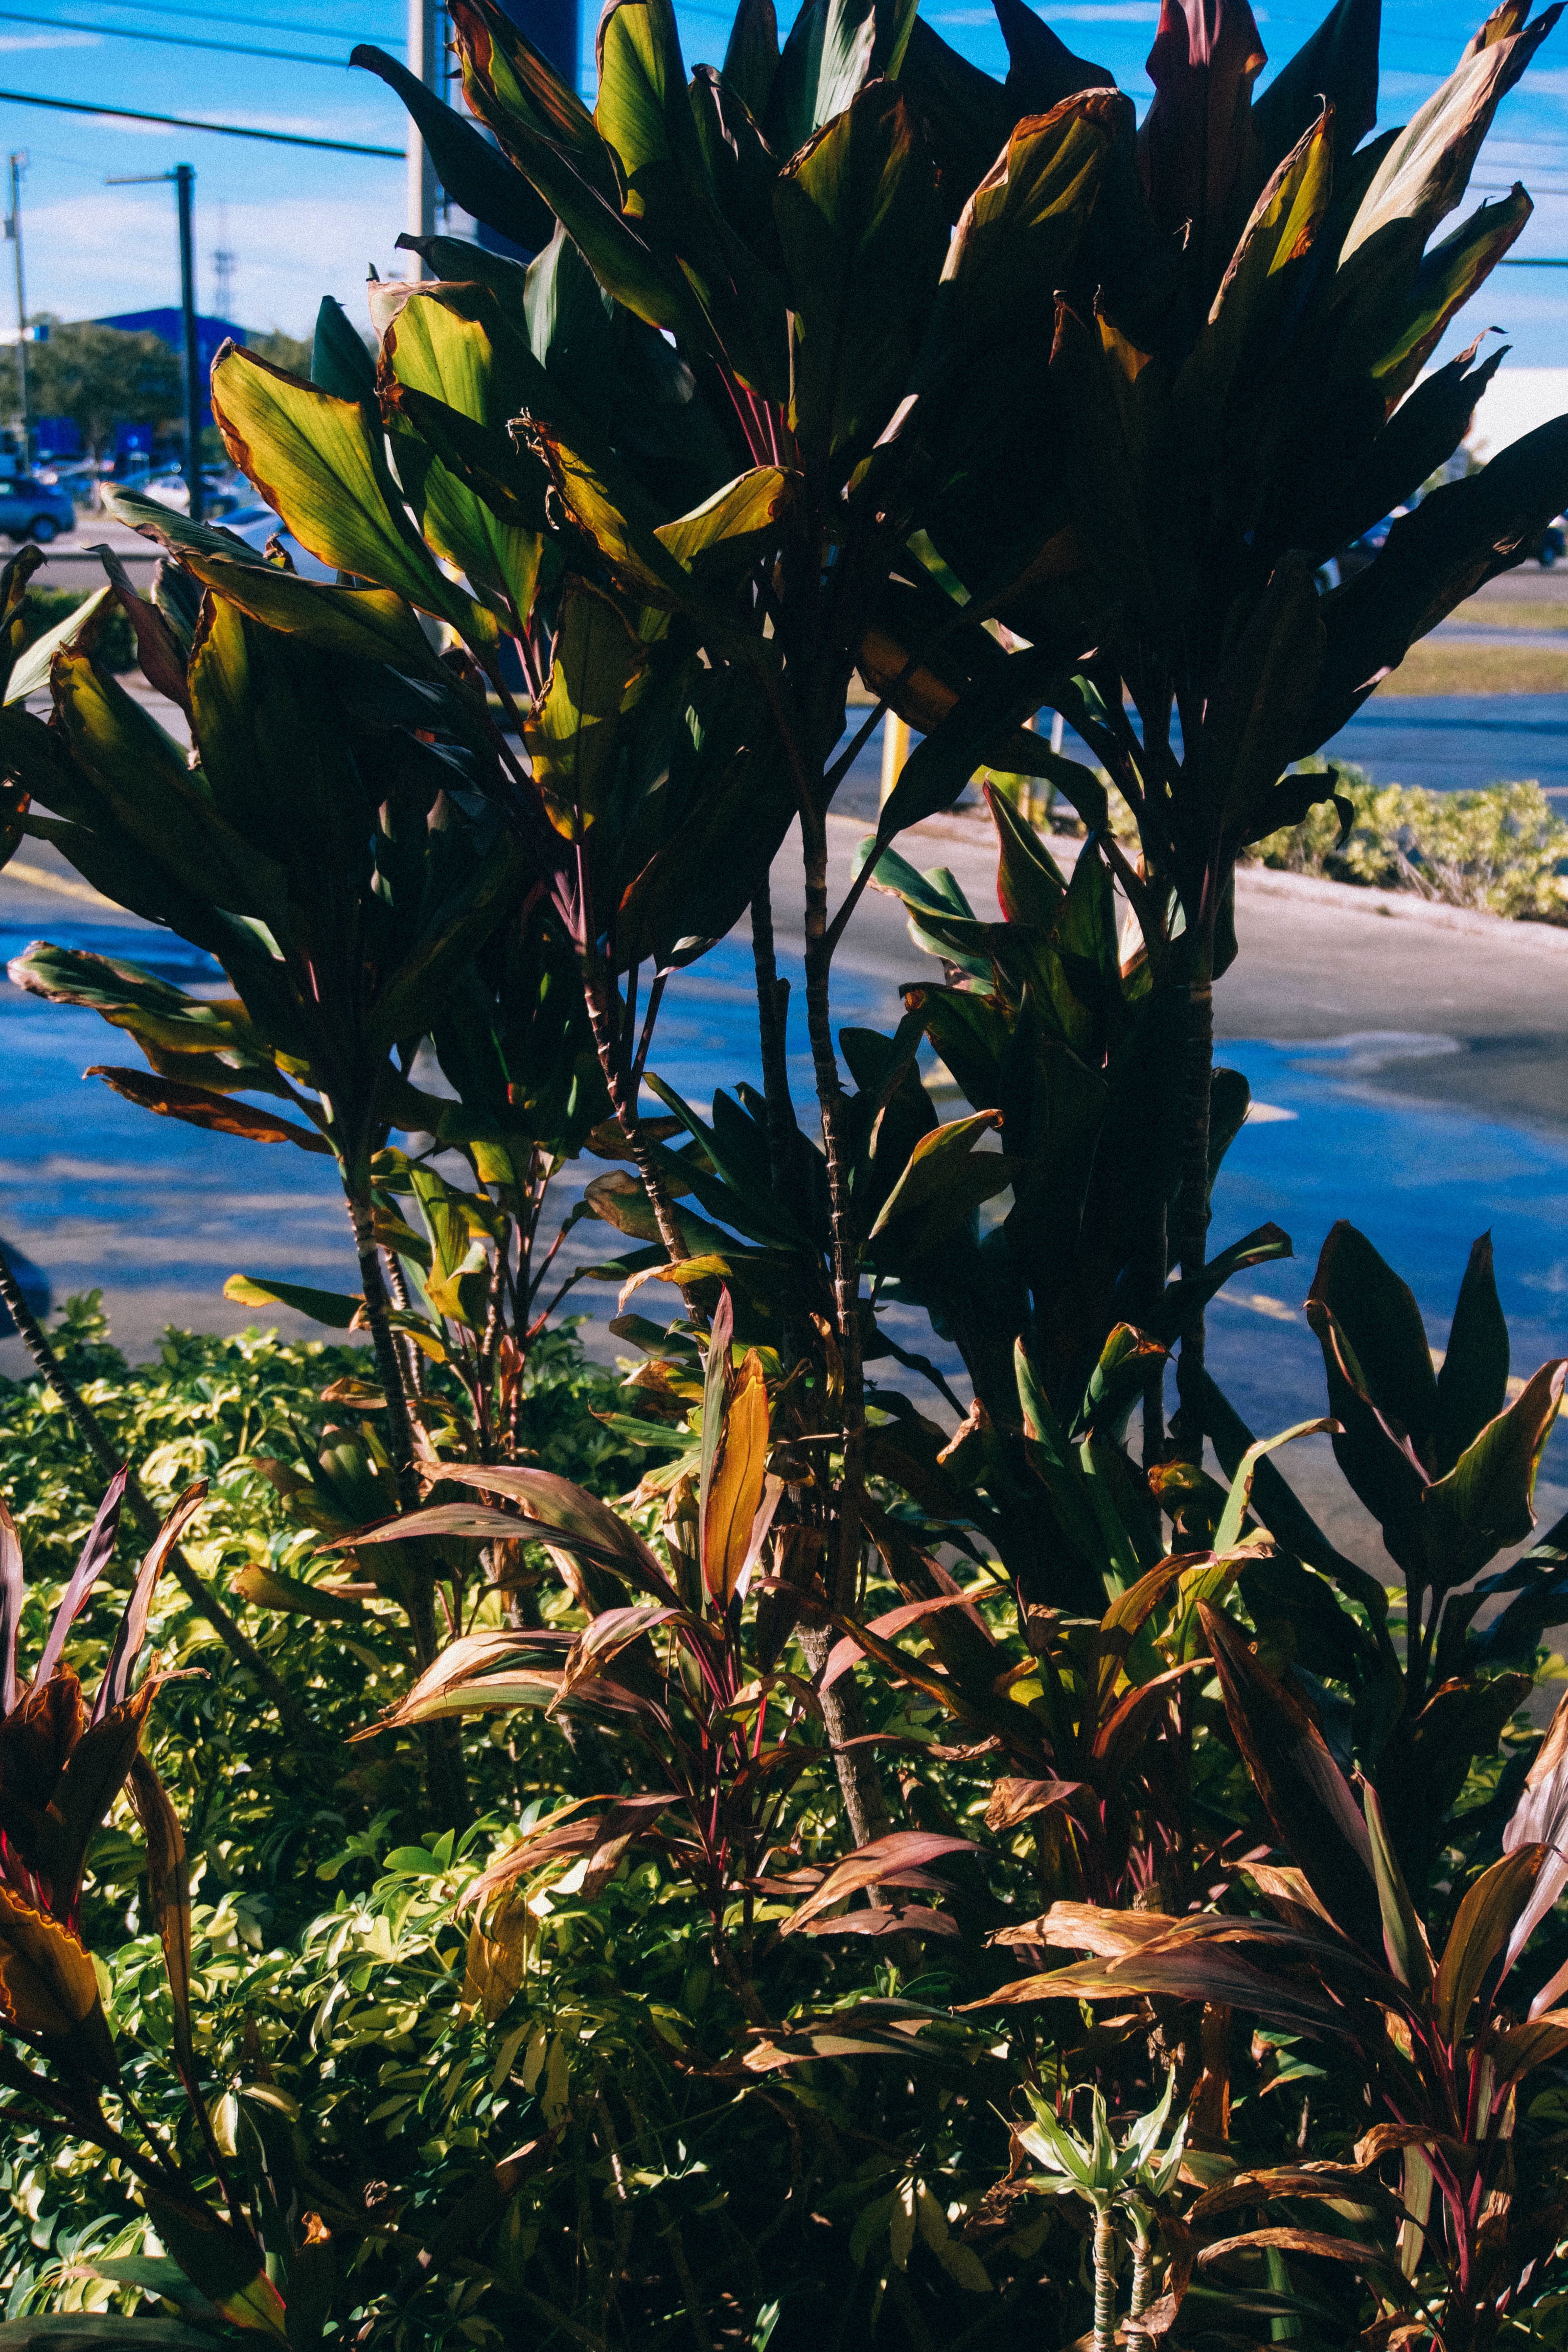
tree, branch, plant, leaf, flower, jungle, botany, garden, flora, shrub, tropics, flowering plant, woody plant, land plant, arecales, palm family